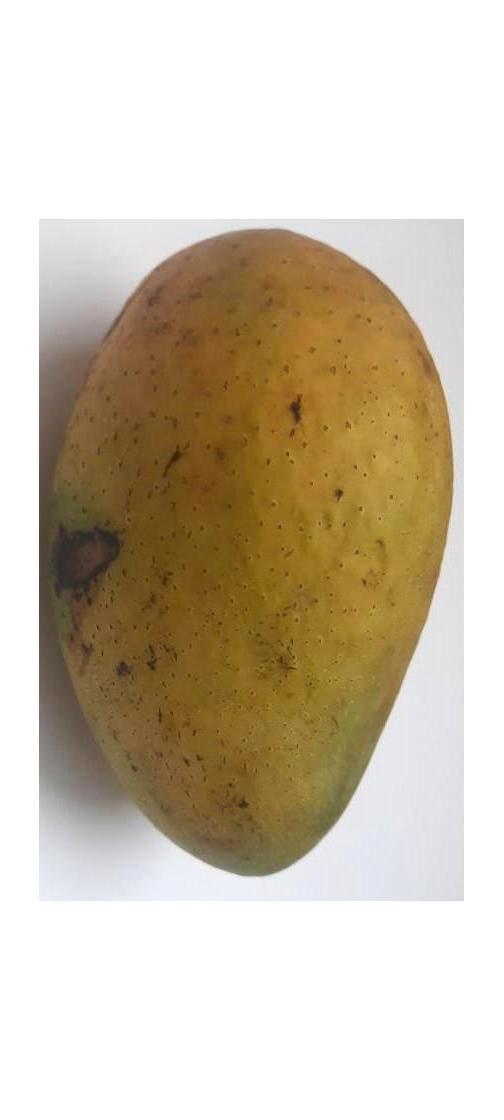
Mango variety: Ashshina Classic